Yuthog Yontan Gonpo

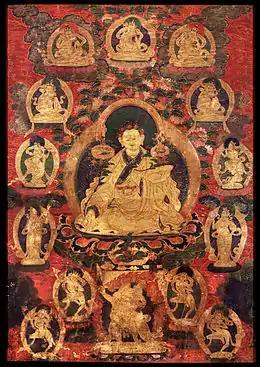
Portrait of Yuthog Yönten Gönpo

Yutog Yontan Gonpo (traditionally 708 – 833), also known as Yuthog Yontan Gonpo the Elder, was an 8th-century high lama and a physician of Tibet.